The Referee (2010 film)

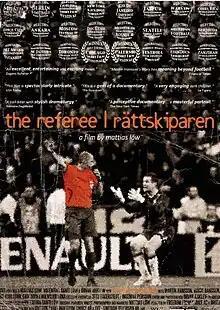
Film Poster

The Referee is a 2010 Swedish critically acclaimed, award-winning documentary film produced by Freedom From Choice AB and Sveriges Television about Swedish top football referee Martin Hansson and his controversial journey to ref at the 2010 FIFA World Cup in South Africa.